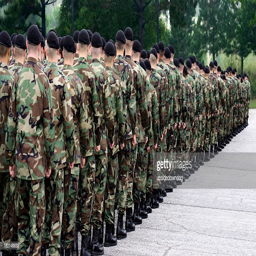
soldiers standing in a straight line